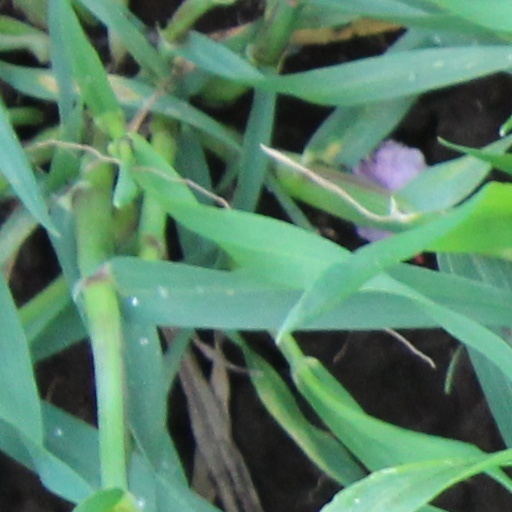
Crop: wheat